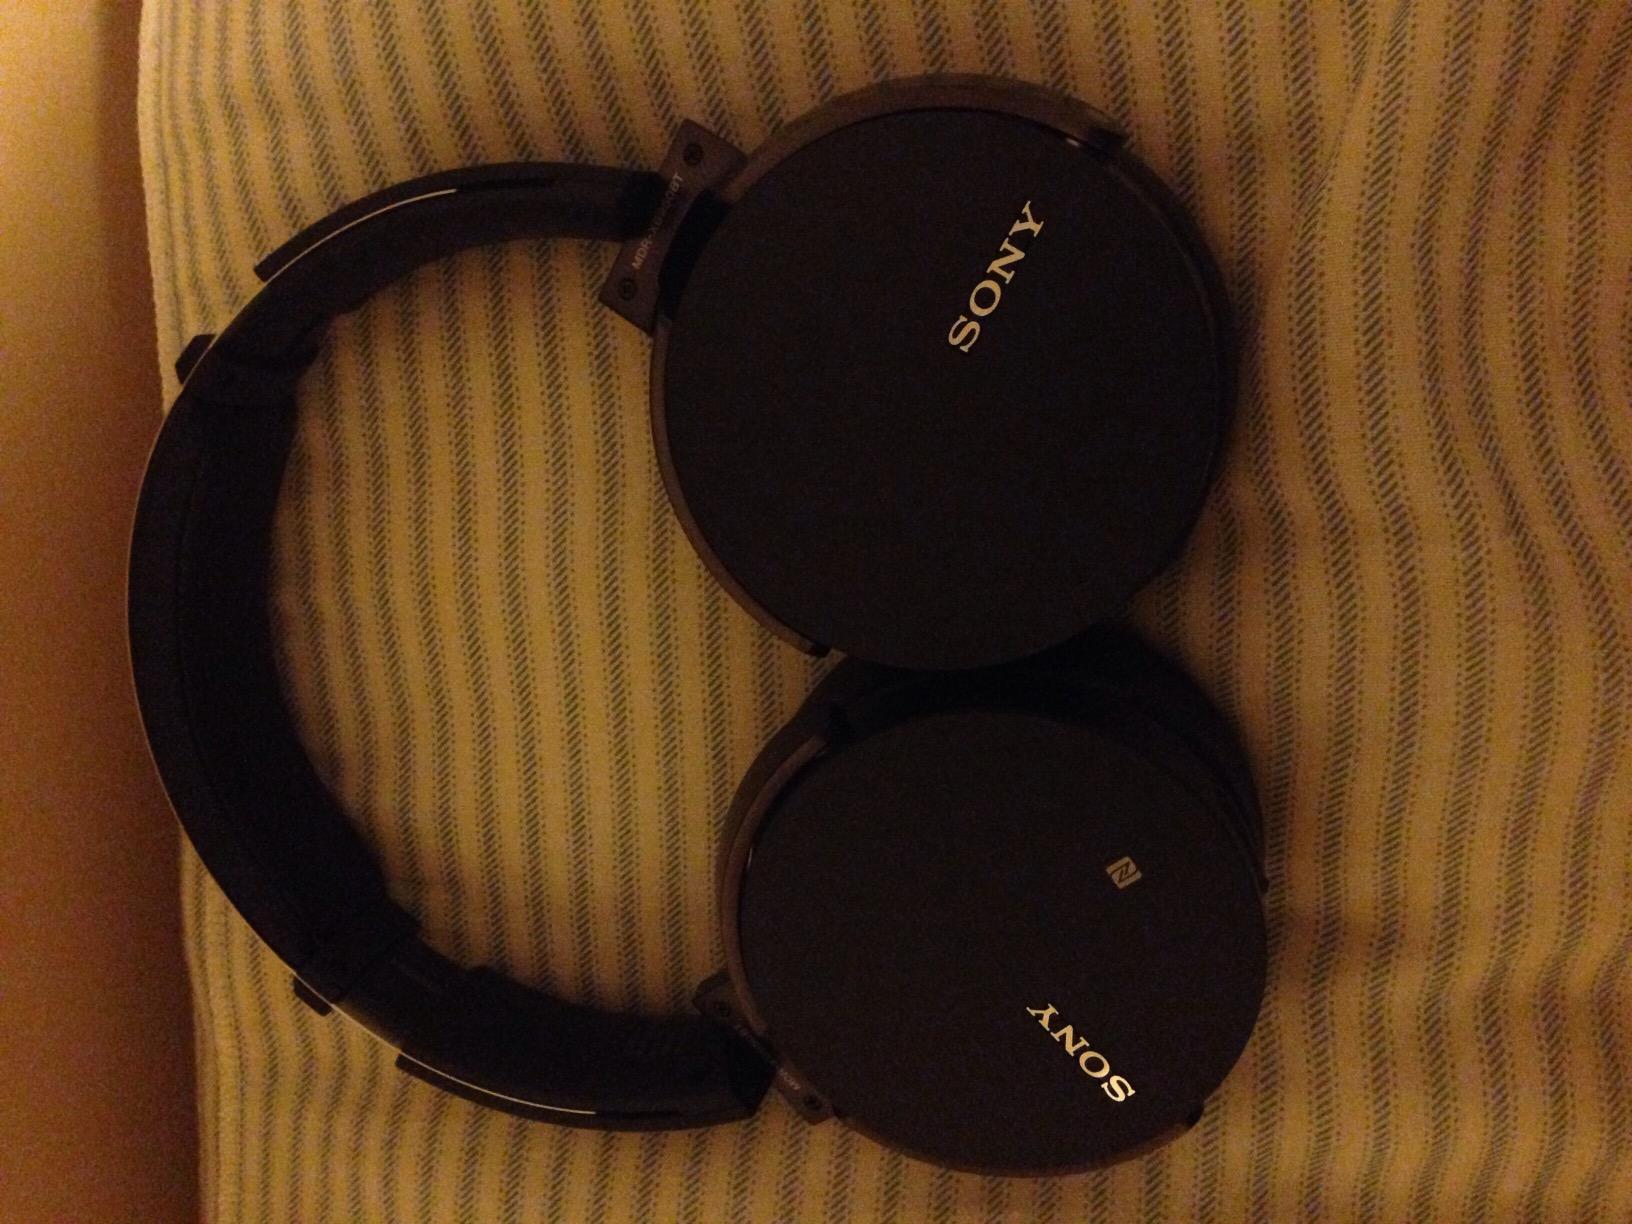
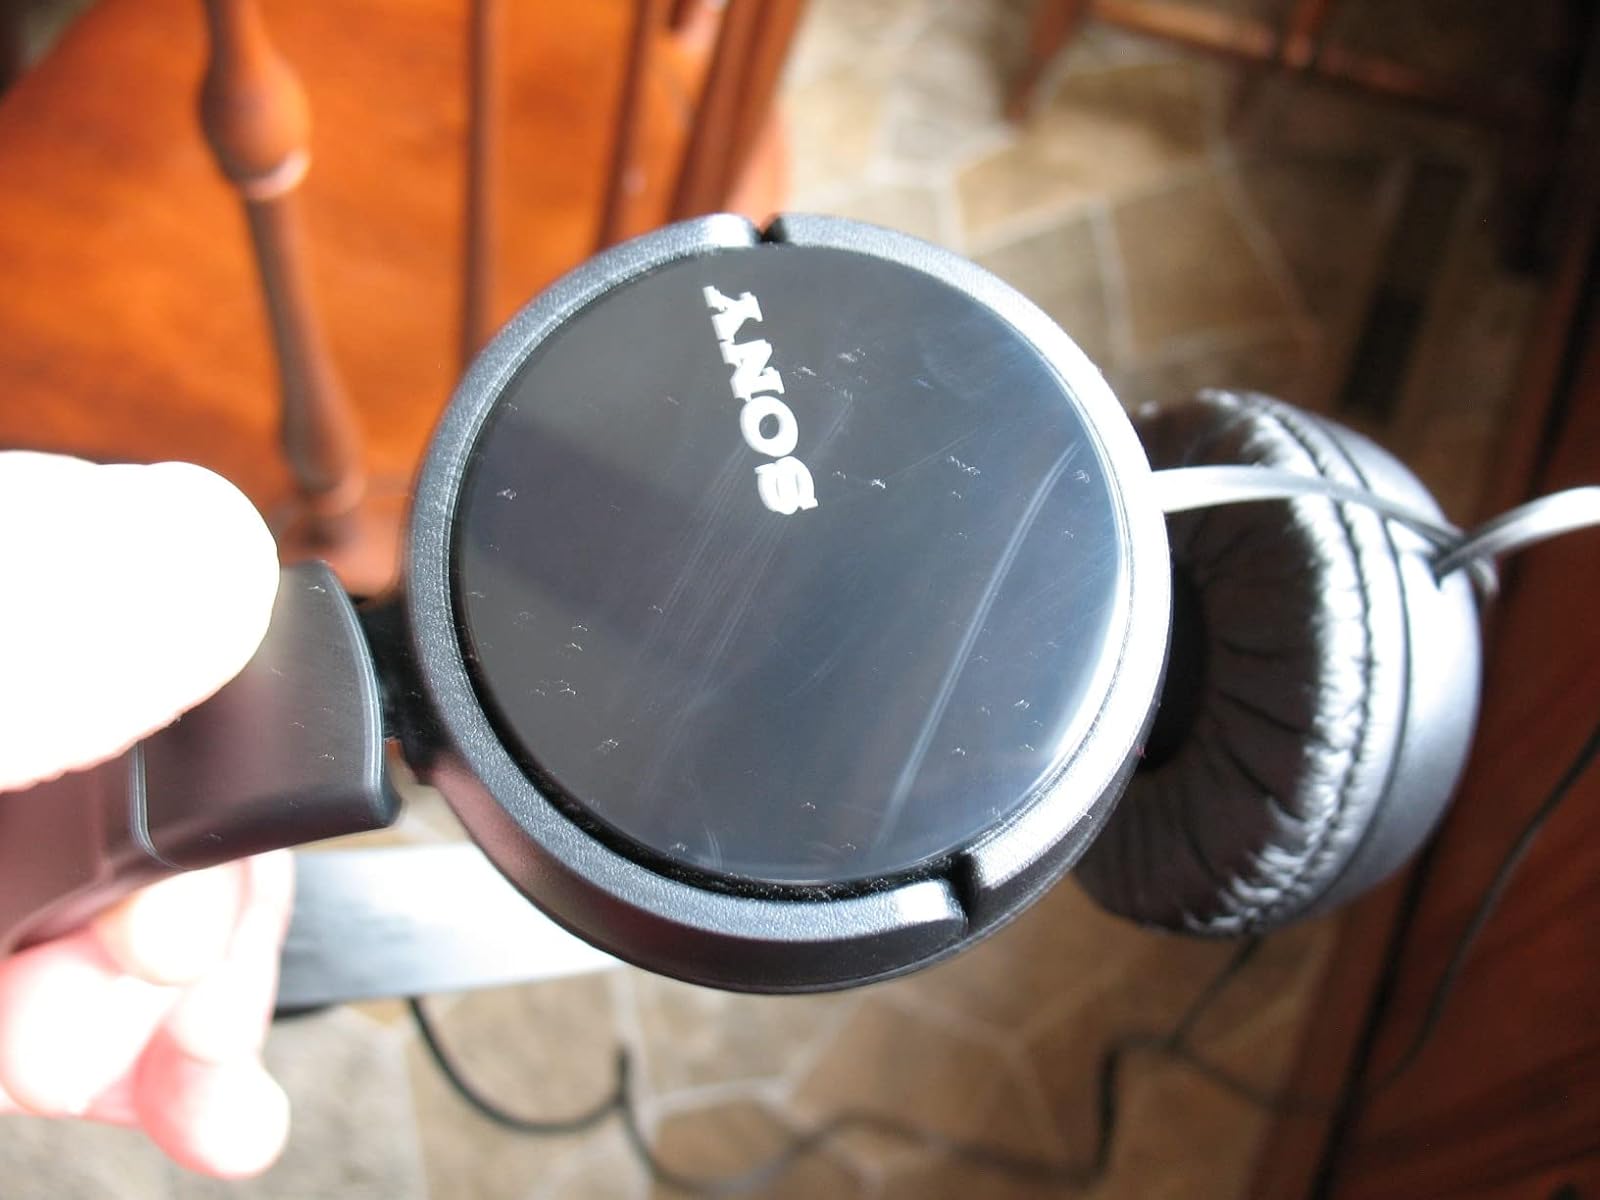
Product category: headphones
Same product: no